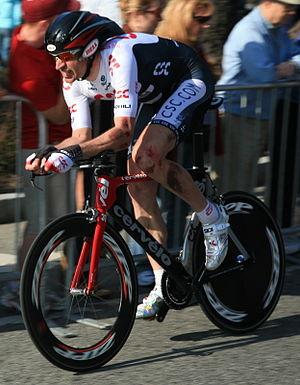
Jens Voigt, né le 17 septembre 1971 à Grevesmühlen, est un coureur cycliste allemand, professionnel de 1997 à 2014.